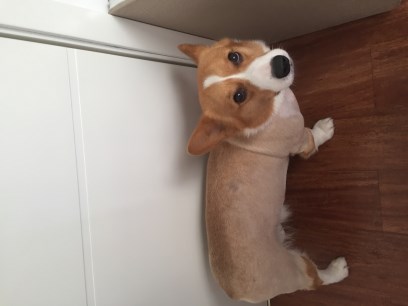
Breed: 2909-n000116-Cardigan